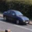
Label: automobile